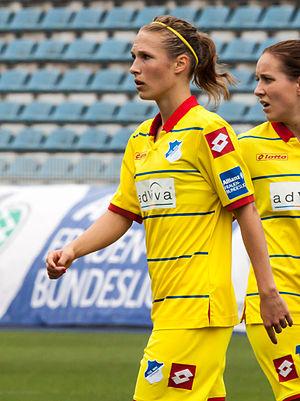
Leonie Pankratz, née le 25 janvier 1990 à Giessen, est une footballeuse allemande évoluant au poste de défenseure au Montpellier HSC.